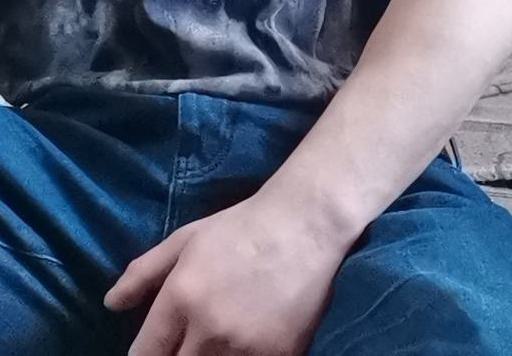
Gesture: no_gesture